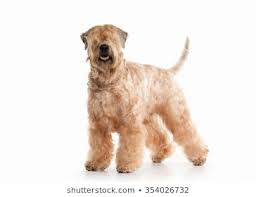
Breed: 235-n000090-soft_coated_wheaten_terrier